Johann IV Roth

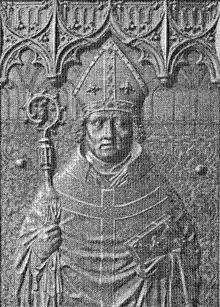
Epitaph by Peter Vischer (1496), Wrocław Cathedral

Johann Roth (30 November 1426 – 21 January 1506) was Bishop of Lavant from 1468 to 1482 and Prince-Bishop of Wrocław (Breslau) from 1482 until his death. He was known as a brilliant speaker, humanist and supporter of the arts and learning.